Jo Ann Zimmerman

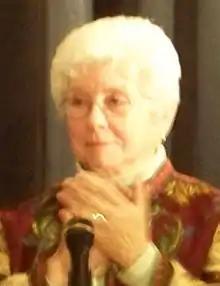

Jo Ann McIntosh Zimmerman (December 24, 1936 – October 22, 2019) was an American democratic politician who served as the 42nd Lieutenant Governor of Iowa from 1987 to 1991. She was the first woman to serve in the office of Lieutenant Governor in Iowa history. She also served as a nurse and congresswoman previously, while also being involved in various administrative organizations. Zimmerman was an advocate for women's and farmers' rights.